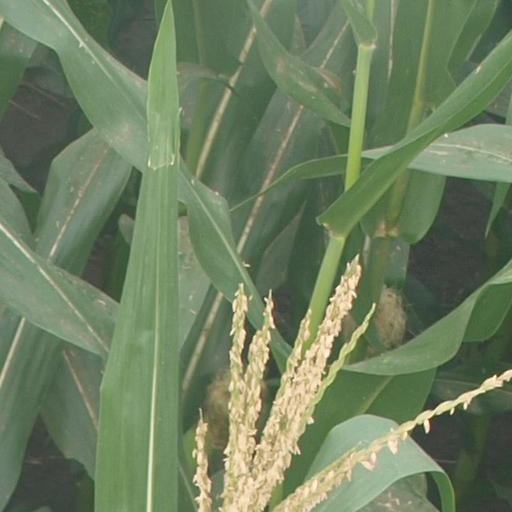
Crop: maize; corn